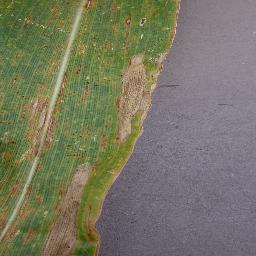
Label: Corn___Northern_Leaf_Blight